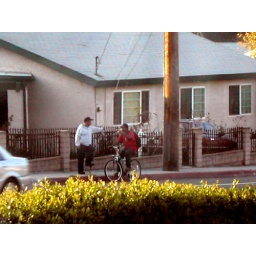
This guy was just like standing out his house when this guy came by on his bike and they started just talking.